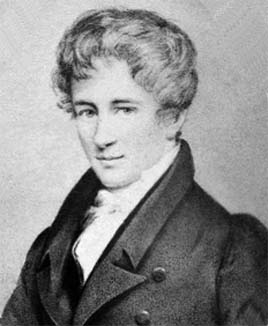
นีลส์ เฮนริก อาเบล

| name = นีลส์ เฮนริก อาเบลNiels Henrik Abel
| image = Niels Henrik Abel.jpg
| image_size = 200px
| caption = นีลส์ เฮนริก อาเบล
| birth_place = :en:Nedstrand|Nedstrand,
| death_place = :en:Froland|Froland,
| nationality = ชาวนอร์เวย์
| field = คณิตศาสตร์
| alma_mater = :en:University of Oslo|Royal Frederick University
| influences = :en:Bernt Michael Holmboe|Bernt Michael Holmboe
| known_for = :en:Abelian function|Abelian function:en:Abelian group|Abelian group:en:Abel's theorem|Abel's theorem
| religion = ลูเทอแรน
นีลส์ เฮนริก อาเบล  () เกิดเมื่อวันที่ 5 สิงหาคม ค.ศ. 1802 เสียชีวิต 6 เมษายน ค.ศ. 1829 เป็นนักคณิตศาสตร์ชาวประเทศนอร์เวย์|นอร์เวย์ เป็นหนึ่งในนักคณิตศาสตร์ที่มีผลงานโดดเด่นที่สุดในคริสต์ศตวรรษที่ 19 นอกจากนั้นบางท่านยกย่องอาเบลว่าเป็นนักคณิตศาสตร์ที่ดีที่สุดในประวัติศาสตร์ของสแกนดิเนเวีย Simmons, G. F, Differential Equations with Applications and Historical Notes, 2nd Edition, McGraw-Hill, (1991) อย่างไรก็ตามอาเบลเสียชีวิตด้วยอายุเพียง 26 ปี และเป็นหนึ่งในนักคณิตศาสตร์ที่มีชีวิตอาภัพที่สุดในประวัติศาสตร์ของวงการคณิตศาสตร์ เคียงคู่ไปกับ เอวารีสต์ กาลัว (เสียชีวิตเมื่ออายุ 20 ปี) , รามานุจัน (เสียชีวิตเมื่ออายุ 33 ปี) และ โซฟี่ แชร์แมง (เสียชีวิตโดยที่ไม่มีโอกาสได้ทราบว่าตนเองได้รับปริญญากิตติมศักดิ์)
อาเบลและเพื่อนนักคณิตศาสตร์ร่วมสมัยคือ คาร์ล ฟรีดริช เกาส์|เกาส์และออกัสติน หลุยส์ โคชี่|โคชี่ มีส่วนร่วมเป็นอย่างสูงในการพัฒนาคณิตศาสตร์สมัยใหม่ ซึ่งแตกต่างจากคณิตศาสตร์สมัยเก่าตรงที่มีการพิสูจน์อย่างเคร่งครัดในทุกทฤษฎีบท
== ชีวประวัติโดยย่อ ==
=== ครอบครัว ===
อาเบลเป็นลูกหนึ่งในหกคนของครอบครัวที่ยากจนในนอร์เวย์ พรสวรรค์ของอาเบลถูกสังเกตเห็นเป็นครั้งแรกเมื่ออายุ 16 ปีโดยอาจารย์ของเขาเมื่ออาเบลสามารถแสดงคำตอบของปัญหาของเบิร์นท์ ฮอล์มโบได้อย่างยอดเยี่ยม ซึ่งช่วงนั้นกล่าวกันว่าอาเบลได้ศึกษางานของไอแซก นิวตัน|นิวตัน ออยเลอร์ และลากรองช์จนเข้าใจละเอียดลึกซึ้ง
อย่างไรก็ตามบิดาของอาเบลซึ่งเป็นแกนหลักของครอบครัวได้เสียชีวิตลงเมื่อ อาเบลมีอายุได้เพียง 18 ปี ในช่วงนี้ครอบครัวของอาเบลได้เงินเลี้ยงดูจุนเจือ จากเพื่อนบ้านและญาติ โดยเฉพาะสำหรับอาเบลนั้นมีศาสตราจารย์หลายคนช่วยสนับสนุนในด้านต่างๆ ทำให้อาเบลสามารถเข้าเรียนที่มหาวิทยาลัยออสโลได้เมื่อเขาอายุ 19 ปี
=== ผลงาน ===
ไฟล์:Abel-kladd.jpg|thumb|250px|สมุดบันทึกของอาเบล
ผลงานทางวิชาการแรกสุดหลายๆ งานของอาเบลเกิดขึ้นเมื่อเขามีอายุได้ 21 ปี ซึ่งในนี้รวมไปถึงปัญหาคลาสสิกอย่างปัญหาเทาโทโครเนอ (tautochrone) ซึ่งอาเบลได้เสนอคำตอบจากการสร้างสมการปริพันธ์ (:en:integral equation|integral equation) ซึ่งเป็นครั้งแรกที่สามารถหาคำตอบในสมการประเภทนี้ได้ และจากผลงานนี้เองที่ส่งผลให้มีการพัฒนาวงการคณิตศาสตร์ในเรื่องสมการปริพันธ์อย่างคึกคักในช่วงปลายของคริสต์ศตวรรษที่ 19 และช่วงต้นของคริสต์ศตวรรษที่ 20
==== คำตอบในรูปแบบรากของสมการพหุนามอันดับ 5 ====
แต่สำหรับหนึ่งในผลงานที่ยิ่งใหญ่ที่สุดของอาเบลเกิดในปีค.ศ. 1824 เมื่อเขาสามารถพิสูจน์ได้ว่า"ไม่มีคำตอบ"ในรูปแบบราก(radical forms) ของสมการกำลัง 5 หรือสมการพหุนามอันดับ 5 (ax^5 + bx^4 + cx^3 + dx^2 + ex + f = 0 ) เหมือนกับอันดับที่ต่ำกว่าคืออันดับ 2 (พบคำตอบในคณิตศาสตร์สมัยกรีก|สมัยกรีก) อันดับ3 และอันดับ4 (พบคำตอบโดยจิโลราโม คาร์ดาโนและลูกศิษย์หลังจากสมัยกรีกประมาณ 2000 ปี) ซึ่งถือได้ว่าอาเบลสามารถแก้ปัญหาทางพีชคณิตที่นักคณิตศาสตร์ชื่อดังอย่างนิวตัน ออยเลอร์ ลากรองช์ และเกาส์รวมถึงท่านอื่นๆ ต่างถกเถียงและพยายามหาคำตอบมา 300 ปีตั้งแต่สมัยของคาร์ดาโนได้สำเร็จ (สำหรับรายละเอียดดู ทฤษฎีบทของอาเบล-รุฟฟินี่)
==== วารสารคณิตศาสตร์ของเคร็ลเลอร์ (Crelle) ====
อาเบลได้รับทุนให้ไปศึกษาและทำวิจัยคณิตศาสตร์ที่แถบยุโรปกลาง โดยในปีแรกอาเบลใช้เวลาเกือบทั้งหมดที่เบอร์ลิน ที่นั่นอาเบลได้มีโอกาสรู้จักกับ Crelle ซึ่งขณะนั้นเป็นนักคณิตศาสตร์สมัครเล่น โดยในเวลาถัดมา Crelle เป็นเพื่อนที่ดีสุดจวบจนสิ้นชีวิตของอาเบล อาเบลเป็นแรงบันดาลใจให้ Crelle ริเริ่มวารสารคณิตศาสตร์ ""Journal für die Reine und Angewandte Mathematik "" (ดู :en:Crelle's Journal|Crelle's Journal) ในราวปี ค.ศ. 1826 ซึ่งเป็นวารสารฉบับแรกที่ไม่ใช่ของมหาวิทยาลับลัยและอุทิศเนื้อหาทั้งหมดให้คณิตศาสตร์ล้วนๆ (Simmons, 1991) โดยใน 3 ฉบับแรกนั้นมีบทความของอาเบลทั้งหมด 22 ชิ้น รวมไปถึงบทพิสูจน์เรื่องสมการกำลัง 5 ที่อาเบลได้ตกแต่งให้เข้าใจง่ายขึ้นอีกด้วย นอกจากนั้นยังมีผลงานที่โดดเด่นอื่นๆ ในวารสาร เช่น
* เรื่องอนุกรมทวินามซึ่งอาเบลได้ให้บทพิสูจน์เรื่องความถูกต้องในการขยายจากฟังก์ชันในรูป (a+b) ^n ไปเป็นอนุกรมทวินาม โดยพิสูจน์ในรูปแบบคณิตศาสตร์สมัยใหม่ (พิสูจน์แบบเคร่งครัด) และค้นพบรูปแบบทั่วไปของการลู่เข้า (Abel's Test) ซึ่งถือเป็นงานคลาสสิกชิ้นหนึ่งของอาเบล
* เรื่องฟังก์ชันเชิงวงรี(elliptic function) และ hyperelliptic function และกลุ่มของฟังก์ชันชนิดใหม่ที่ต่อมาเรียกว่า ฟังก์ชันอาบีเลียน (:en:Abelian function|Abelian function) ซึ่งเป็นหัวข้อที่มีการทำวิจัยกันอย่างคึกคักในเวลาต่อมา
==== ความอาภัพของอาเบล ====
อาเบลได้ส่งผลงานเรื่องสมการพหุนามไปให้คาร์ล ฟรีดริช เกาส์|เกาส์ที่เกิตติงเกน ด้วยความหวังว่ามันจะแทนหนังสือเดินทางไปสู่เกิตติงเกน อย่างไรก็ตามเกาส์ไม่ได้เปิดจดหมายของอาเบลดูเลย จดหมายที่ยังไม่ได้แกะฉบับนี้ถูกพบในบ้านของเกาส์ในอีก 30 ปีถัดมา อาเบลรู้สึกว่าตนถูกดูแคลนจึงเดินทางต่อไปยังปารีสโดยไม่แวะพบเกาส์ และนี่คงเป็นโชคร้ายของวงการคณิตศาสตร์ที่ทั้งสองคนไม่มีโอกาสร่วมงานกัน
ในปี ค.ศ. 1826 อาเบลได้เดินทางไปยังปารีสเป็นเวลา 10 เดือน ที่นั่นอาเบลได้พบกับนักคณิตศาสตร์ชั้นนำของฝรั่งเศส อาทิเช่น ออกัสติน หลุยส์ โคชี่ เอเดรียน-แมรี เลอจองด์ และ ปีเตอร์ กุสตาฟ ดิริชเลต์ แม้ว่าอาเบลจะมีผลงานมากมายในวารสารของ Creller ก็ตาม แต่เนื่องจากเหล่านักคณิตศาสตร์ฝรั่งเศสยังไม่รู้จักวารสารฉบับใหม่นี้นัก พวกเขาจึงไม่สนใจอาเบลมากนัก นอกจากนี้ยังเป็นเพราะว่าอาเบลมีนิสัยขี้อาย ไม่ค่อยชอบพูดคุยผลงานของตนให้ผู้อื่นฟังอีกด้วย
หลังจากเขาเดินทางถึงประเทศฝรั่งเศสไม่นาน เขาก็ทำผลงานชื่อ "Memoire sur une Propriete Tenerale d'une Classe Tres Etendue des Fonctions Transcendantes" ได้สำเร็จ โดยอาเบลภูมิใจงานนี้มากโดยถือว่าเป็นผลงานชิ้นเอก (masterpiece) ในผลงานนี้มีทฤษฎีบทของอาเบลซึ่งเป็นแก่นฐานของ Abelian integrals และ อาบีเลียนฟังก์ชัน ปีเตอร์ กุสตาฟ ยาโคบียกย่องผลงานชิ้นนี้ว่าเป็นการค้นพบที่ยิ่งใหญ่ที่สุดในแคลคูลัสปริพันธ์ (integral calculus) ในคริสต์ศตวรรษที่ 19 อาเบลส่งผลงานชิ้นนี้ไปที่ French Academy โดยหวังว่าจะได้รับการยอมรับจากเหล่านักคณิตศาสตร์ฝรั่งเศส แต่แล้วทุกสิ่งทุกอย่างก็เงียบซึ่งทำให้อาเบลต้องตัดสินใจกลับเบอร์ลิน
จริงๆ แล้วเหตุการณ์ที่เกิดขึ้นในตอนนั้นคือ โคชี่และเลอจองด์ถูกมอบหมายให้เป็นผู้ตรวจสอบผลงานของอาเบล แต่ทว่าโคชี่นำมันกลับไปบ้านและด้วยความที่ขณะนั้นโคชี่กำลังทำงานของเขาอยู่อย่างขะมักเขม้น (formalizing/rigourising แคลคูลัส) ทำให้โคชี่วางงานของอาเบลไว้อย่างไม่สนใจและลืมเรื่องนี้ไปในท้ายที่สุด งานชิ้นนี้ของอาเบลถูกตีพิมพ์เมื่อปีค.ศ. 1841 หลังจากที่เขาเสียชีวิตไปแล้วถึง 15 ปี
หลังจากนั้นไม่นาน อาเบลก็ต้องเดินทางกลับบ้านพร้อมด้วยหนี้สิน โดยอาเบลหวังเป็นอย่างยิ่งว่าจะมีตำแหน่งอาจารย์ที่มหาวิทยาลัยในบ้านเกิด แต่ก็เป็นอีกครั้งที่เขาต้องผิดหวัง เขาต้องทนทำงานเป็นครูสอนพิเศษ โดยได้รับเชิญไปสอนในมหาวิทยาลัยเป็นบางครั้งเท่านั้น ในปี ค.ศ. 1829 อาเบลเริ่มป่วยหนักด้วยวัณโรค (ใน (Simmons, 1991) บอกว่าเป็นปอดบวม) และอาการก็กำเริบหนักมากในเดือนเมษายนปีเดียวกัน ในที่สุดอาเบลก็เสียชีวิตด้วยวัยเพียง 26 ปี โดยในช่วงเวลาเดียวกันนั้นความพยายามของ Crelle ประสบผลสำเร็จ โดยเขาสามารถหาตำแหน่งอาจารย์คณิตศาสตร์ให้อาเบลได้ที่เบอร์ลิน แต่จดหมายของ Crelle ก็มาถึงช้าไป 2 วัน อาเบลได้จากไปเสียแล้ว
งานทั้งหมดของอาเบลที่ปรากฏในวารสารของ Crelle ได้ถูกนำมาตีพิมพ์อีกครั้งในปี ค.ศ. 1839 และ ปี ค.ศ. 1881 ศาสตราจารย์คณิตศาสตร์ในมหาวิทยาลัยหลายท่านยังแนะนำให้อ่านงานของอาเบลจวบจนทุกวันนี้ ชื่อของอาเบลปรากฏในศัพท์คณิตศาสตร์หลายแห่งมากมายเพื่อเป็นเกียรติแก่เขา นอกจาก Abel's Test และ อาบีเลียนฟังก์ชันที่ได้กล่าวไปแล้ว ยังมี อาบีเลียนกรุ๊ป อาบีเลียนคาทีกอรี สมการปริพันธ์ของอาเบล การทรานส์ฟอร์มแบบอาเบล อาบีเลียนวาไรตี้ <!-- (see abelian group and abelian category; also abelian variety and
Abel transform). -->
== อนุสรณ์ ==
ในปี ค.ศ. 2002, ประเทศนอร์เวย์ได้ตั้งรางวัลอาเบล (Abel Prize) ให้แก่นักคณิตศาสตร์ที่มีผลงานดีเด่น
== วาทะ ==

ในที่นี้คำว่าอาจารย์หมายถึงผู้ที่มีอิทธิพลสูงในการทำให้คณิตศาสตร์ก้าวหน้า โดยสำหรับตัวอาเบลเองเขาศึกษางานของนิวตัน ออยเลอร์ และลากรองช์ จนเข้าใจละเอียดลึกซึ้ง
:เลอจองด์ ได้กล่าวชื่นชมอาเบลว่า
:พอล เฮอร์มิทได้ยกย่องอาเบลในผลงาน "Memoire" ว่า
== ดูเพิ่ม ==
* นักคณิตศาสตร์
* เส้นเวลาของคณิตศาสตร์
== อ้างอิง ==
== แหล่งข้อมูลอื่น ==
* ชีวประวัติในเว็บไซต์ของรางวัลอาเบล
* ชีวประวัติในเว็บ MacTutor
หมวดหมู่:นักคณิตศาสตร์ชาวนอร์เวย์|อาเบล, นีลส์
หมวดหมู่:เสียชีวิตจากวัณโรค
หมวดหมู่:บุคคลจากเทศมณฑลรูกาลัน